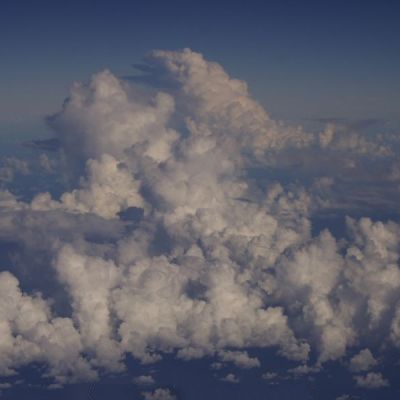
Cloud type: Cumulonimbus (Cb)